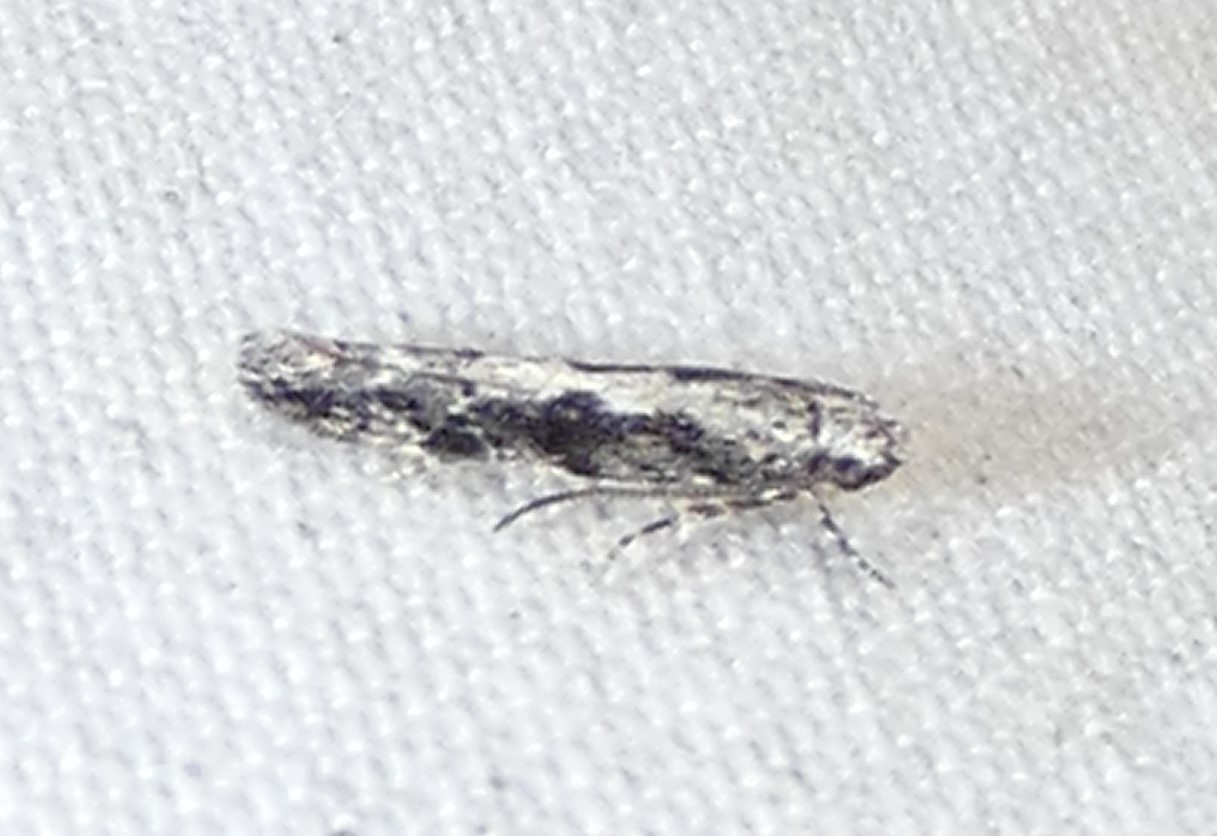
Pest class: diamondback_moth